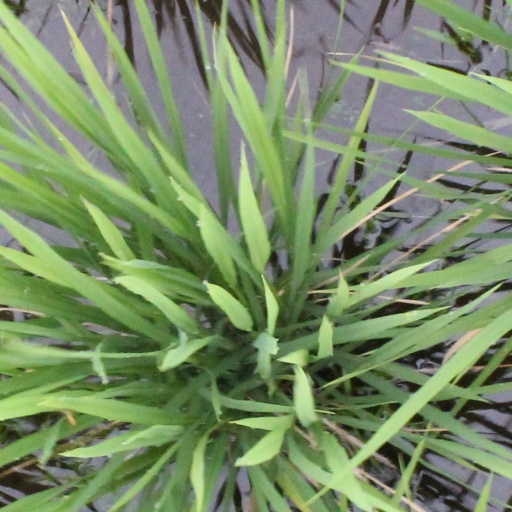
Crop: rice